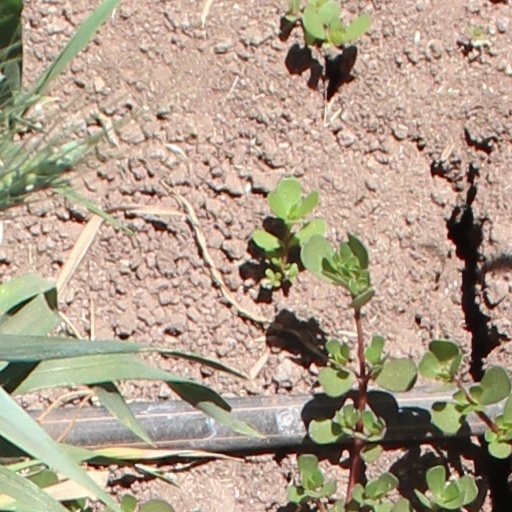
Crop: wheat